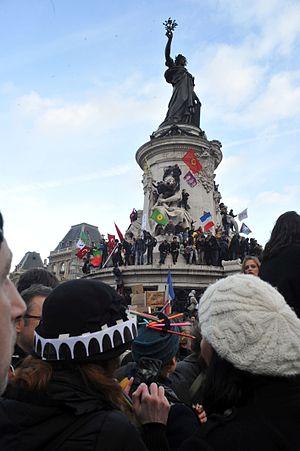
Marche hommage Charlie hebdo et aux victimes des attentats de janvier 2015.